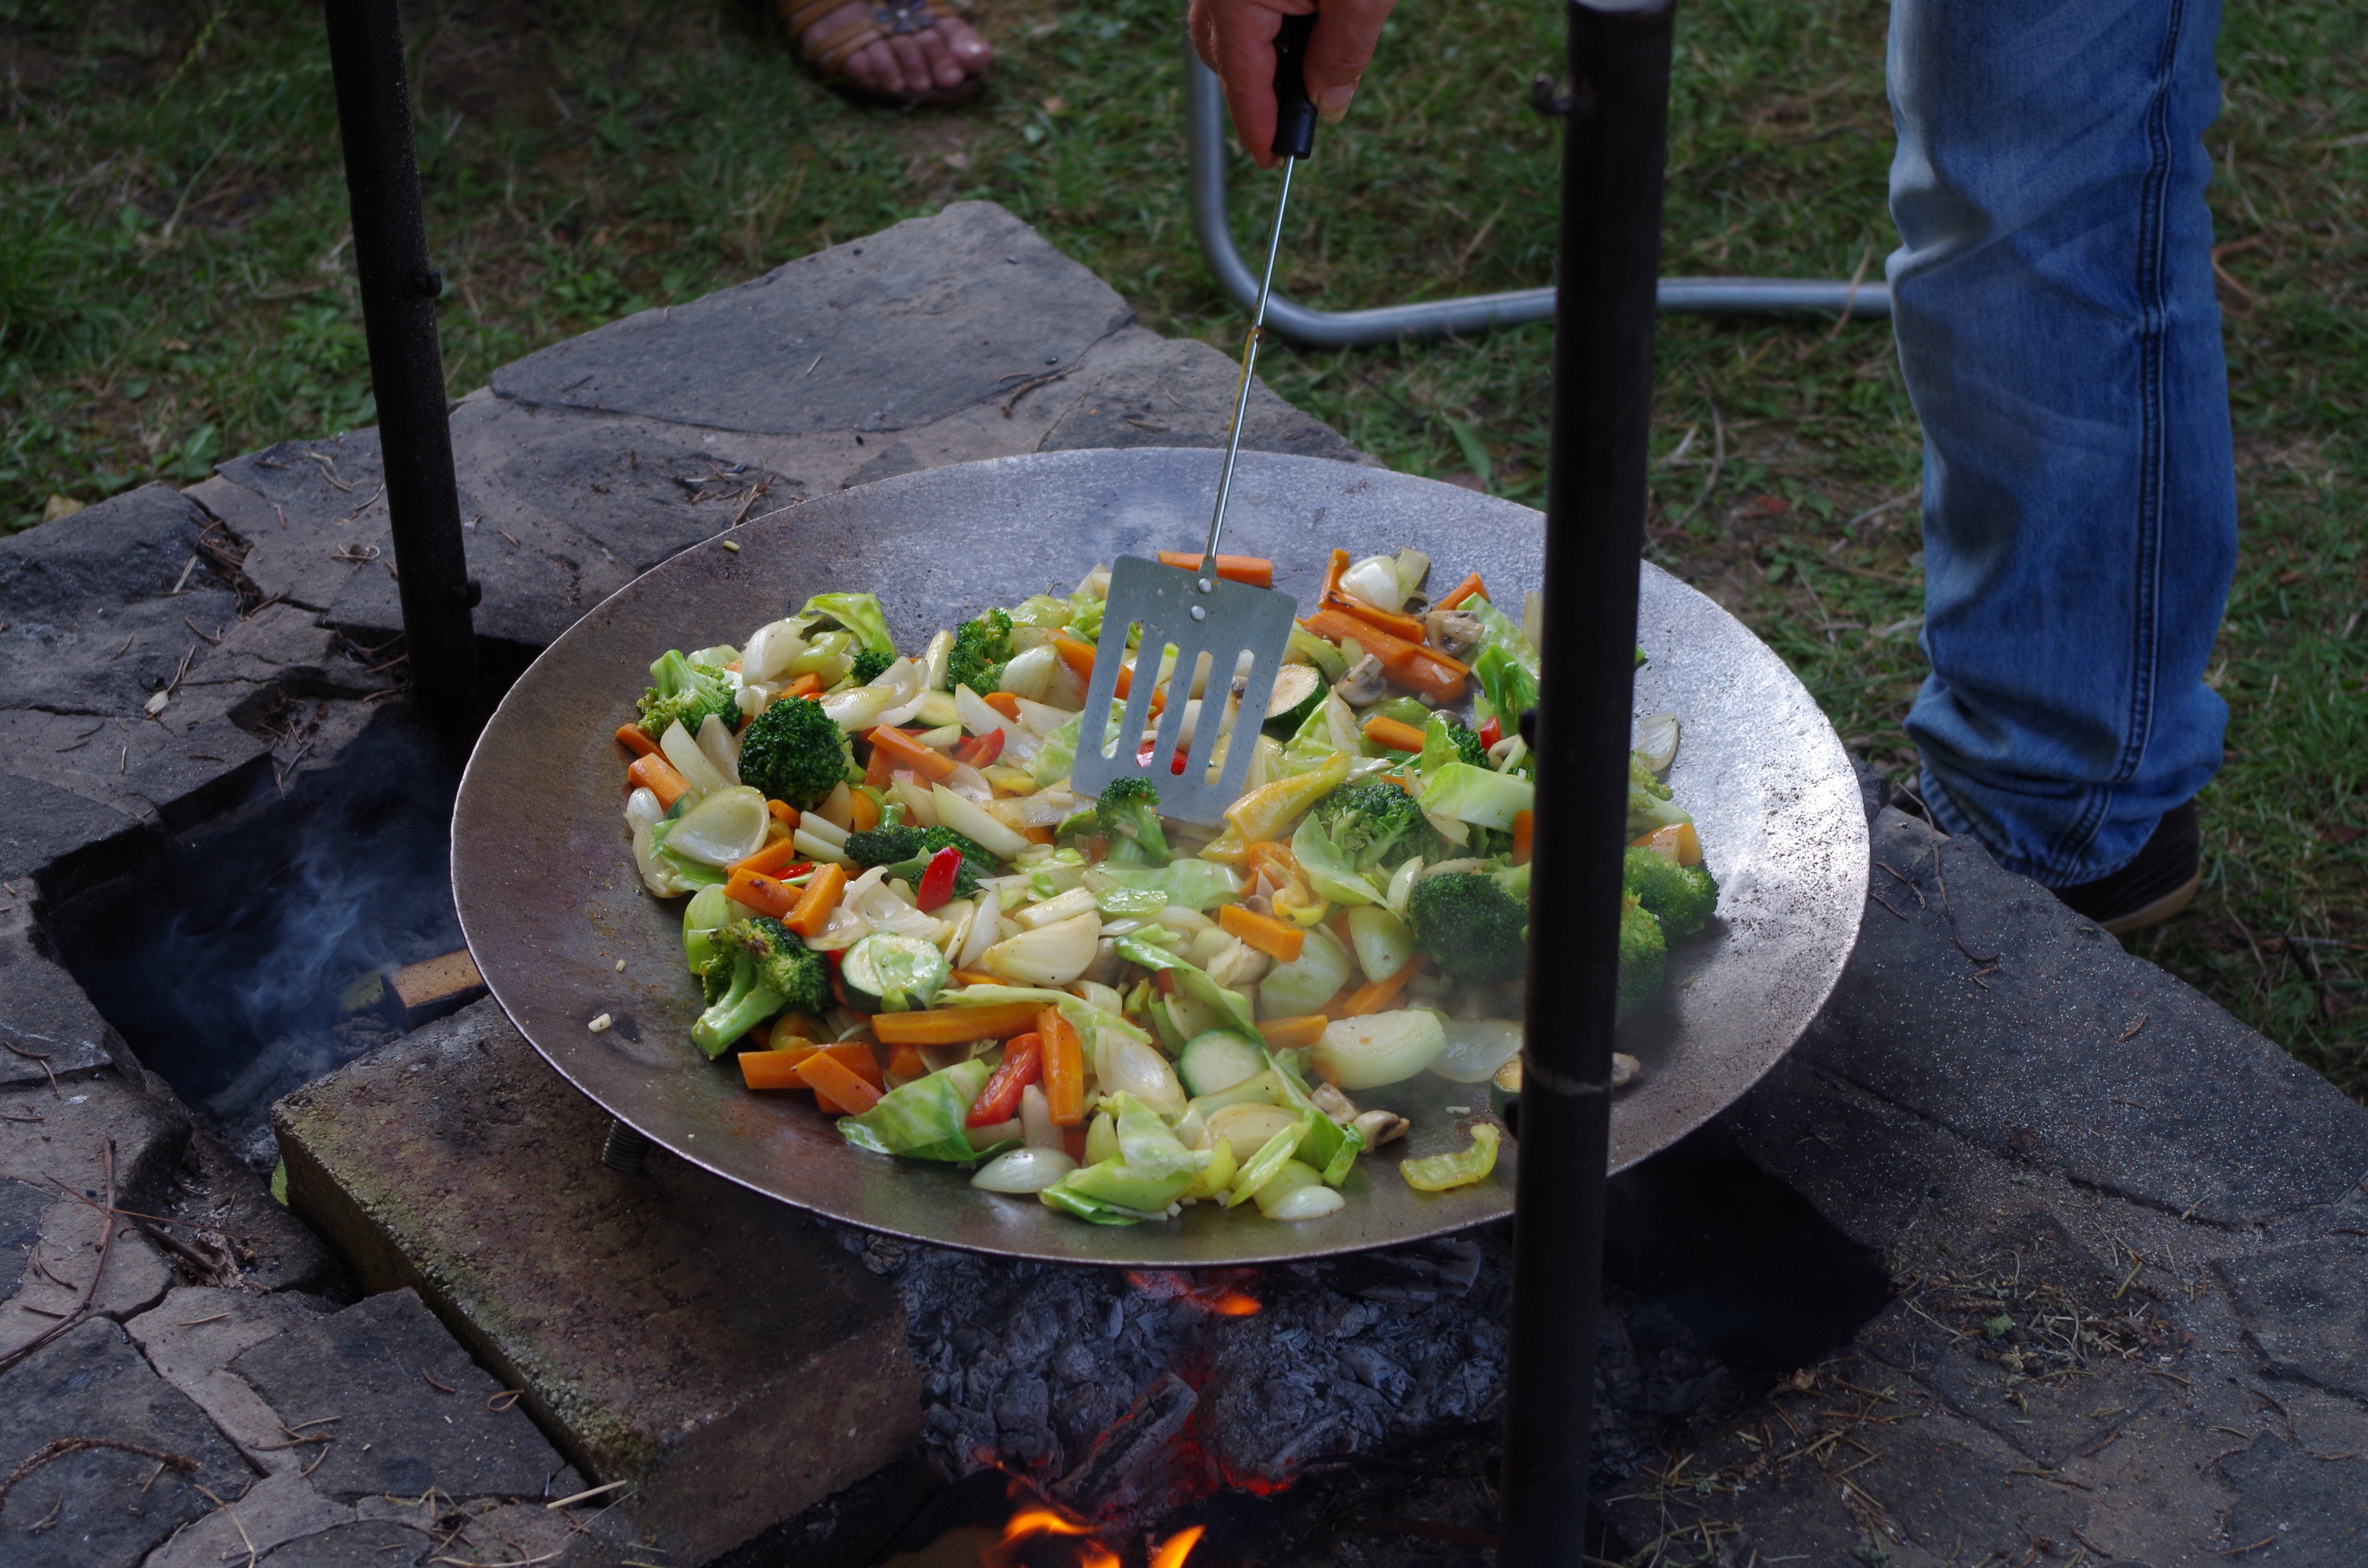
pond, dish, meal, food, cooking, backyard, fire, barbecue, cuisine, vegetables, grilling